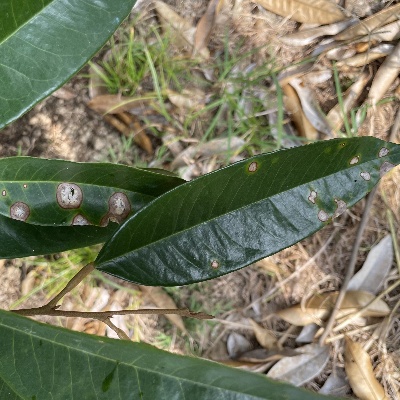
Label: Leaf_Phomopsis